Mapado 2: Back to the Island

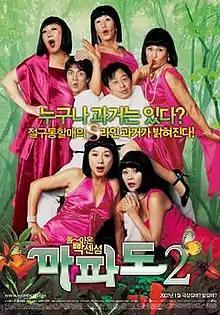
Theatrical poster

Mapado 2: Back to the Island is a 2007 South Korean film and sequel to the 2005 comedy "Mapado".